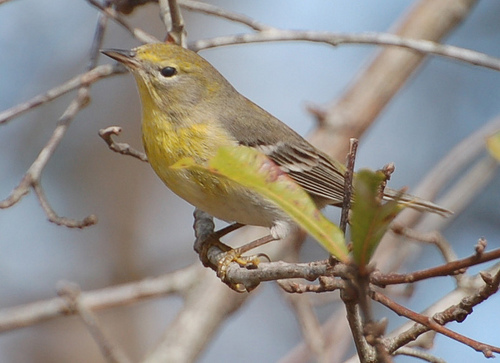
this bird has a yellow and brown mixed crown. the breast is yellow. the wings are brown with white wingbars.
this is a bird with a yellow breast and belly and a grey back.
this small bird contains a light yellow head, throat and belly, with light brown and grey wings .
a yellow bird with sandy colored secondaries and red on its abdomen.
a yellow and brown bird with a small head, small black eyes and small beak.
this bird has wings that are brown with a yellow belly
this bird has wings that are brown and has a yellow bellya small narrow beaked bird, brown wings with white wingbars and yellow and white tones on the head and belly.
this bird has a yellow crown, brown primaries, and a yellow belly.
this small bird ha a yellow breast and white eyerings, with a pointed beak.
Species: Pine Warbler